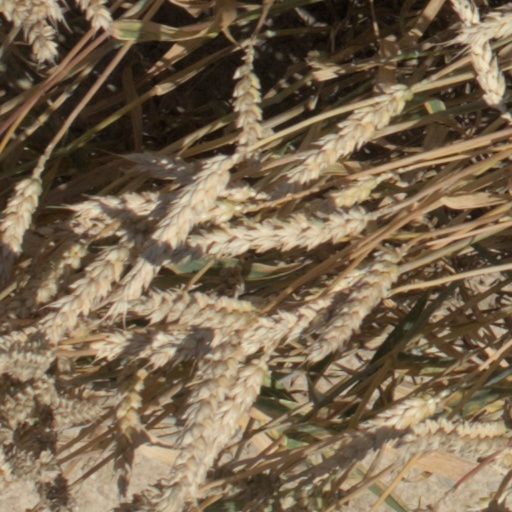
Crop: wheat